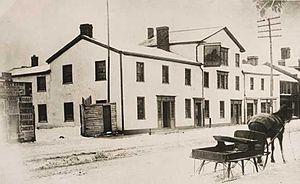
Cet article traite des événements qui se sont produits durant l'année 1808 au Canada.